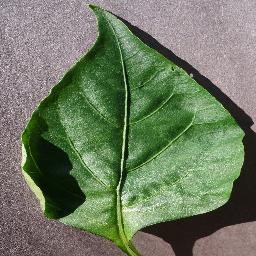
Label: Pepper,_bell___healthy